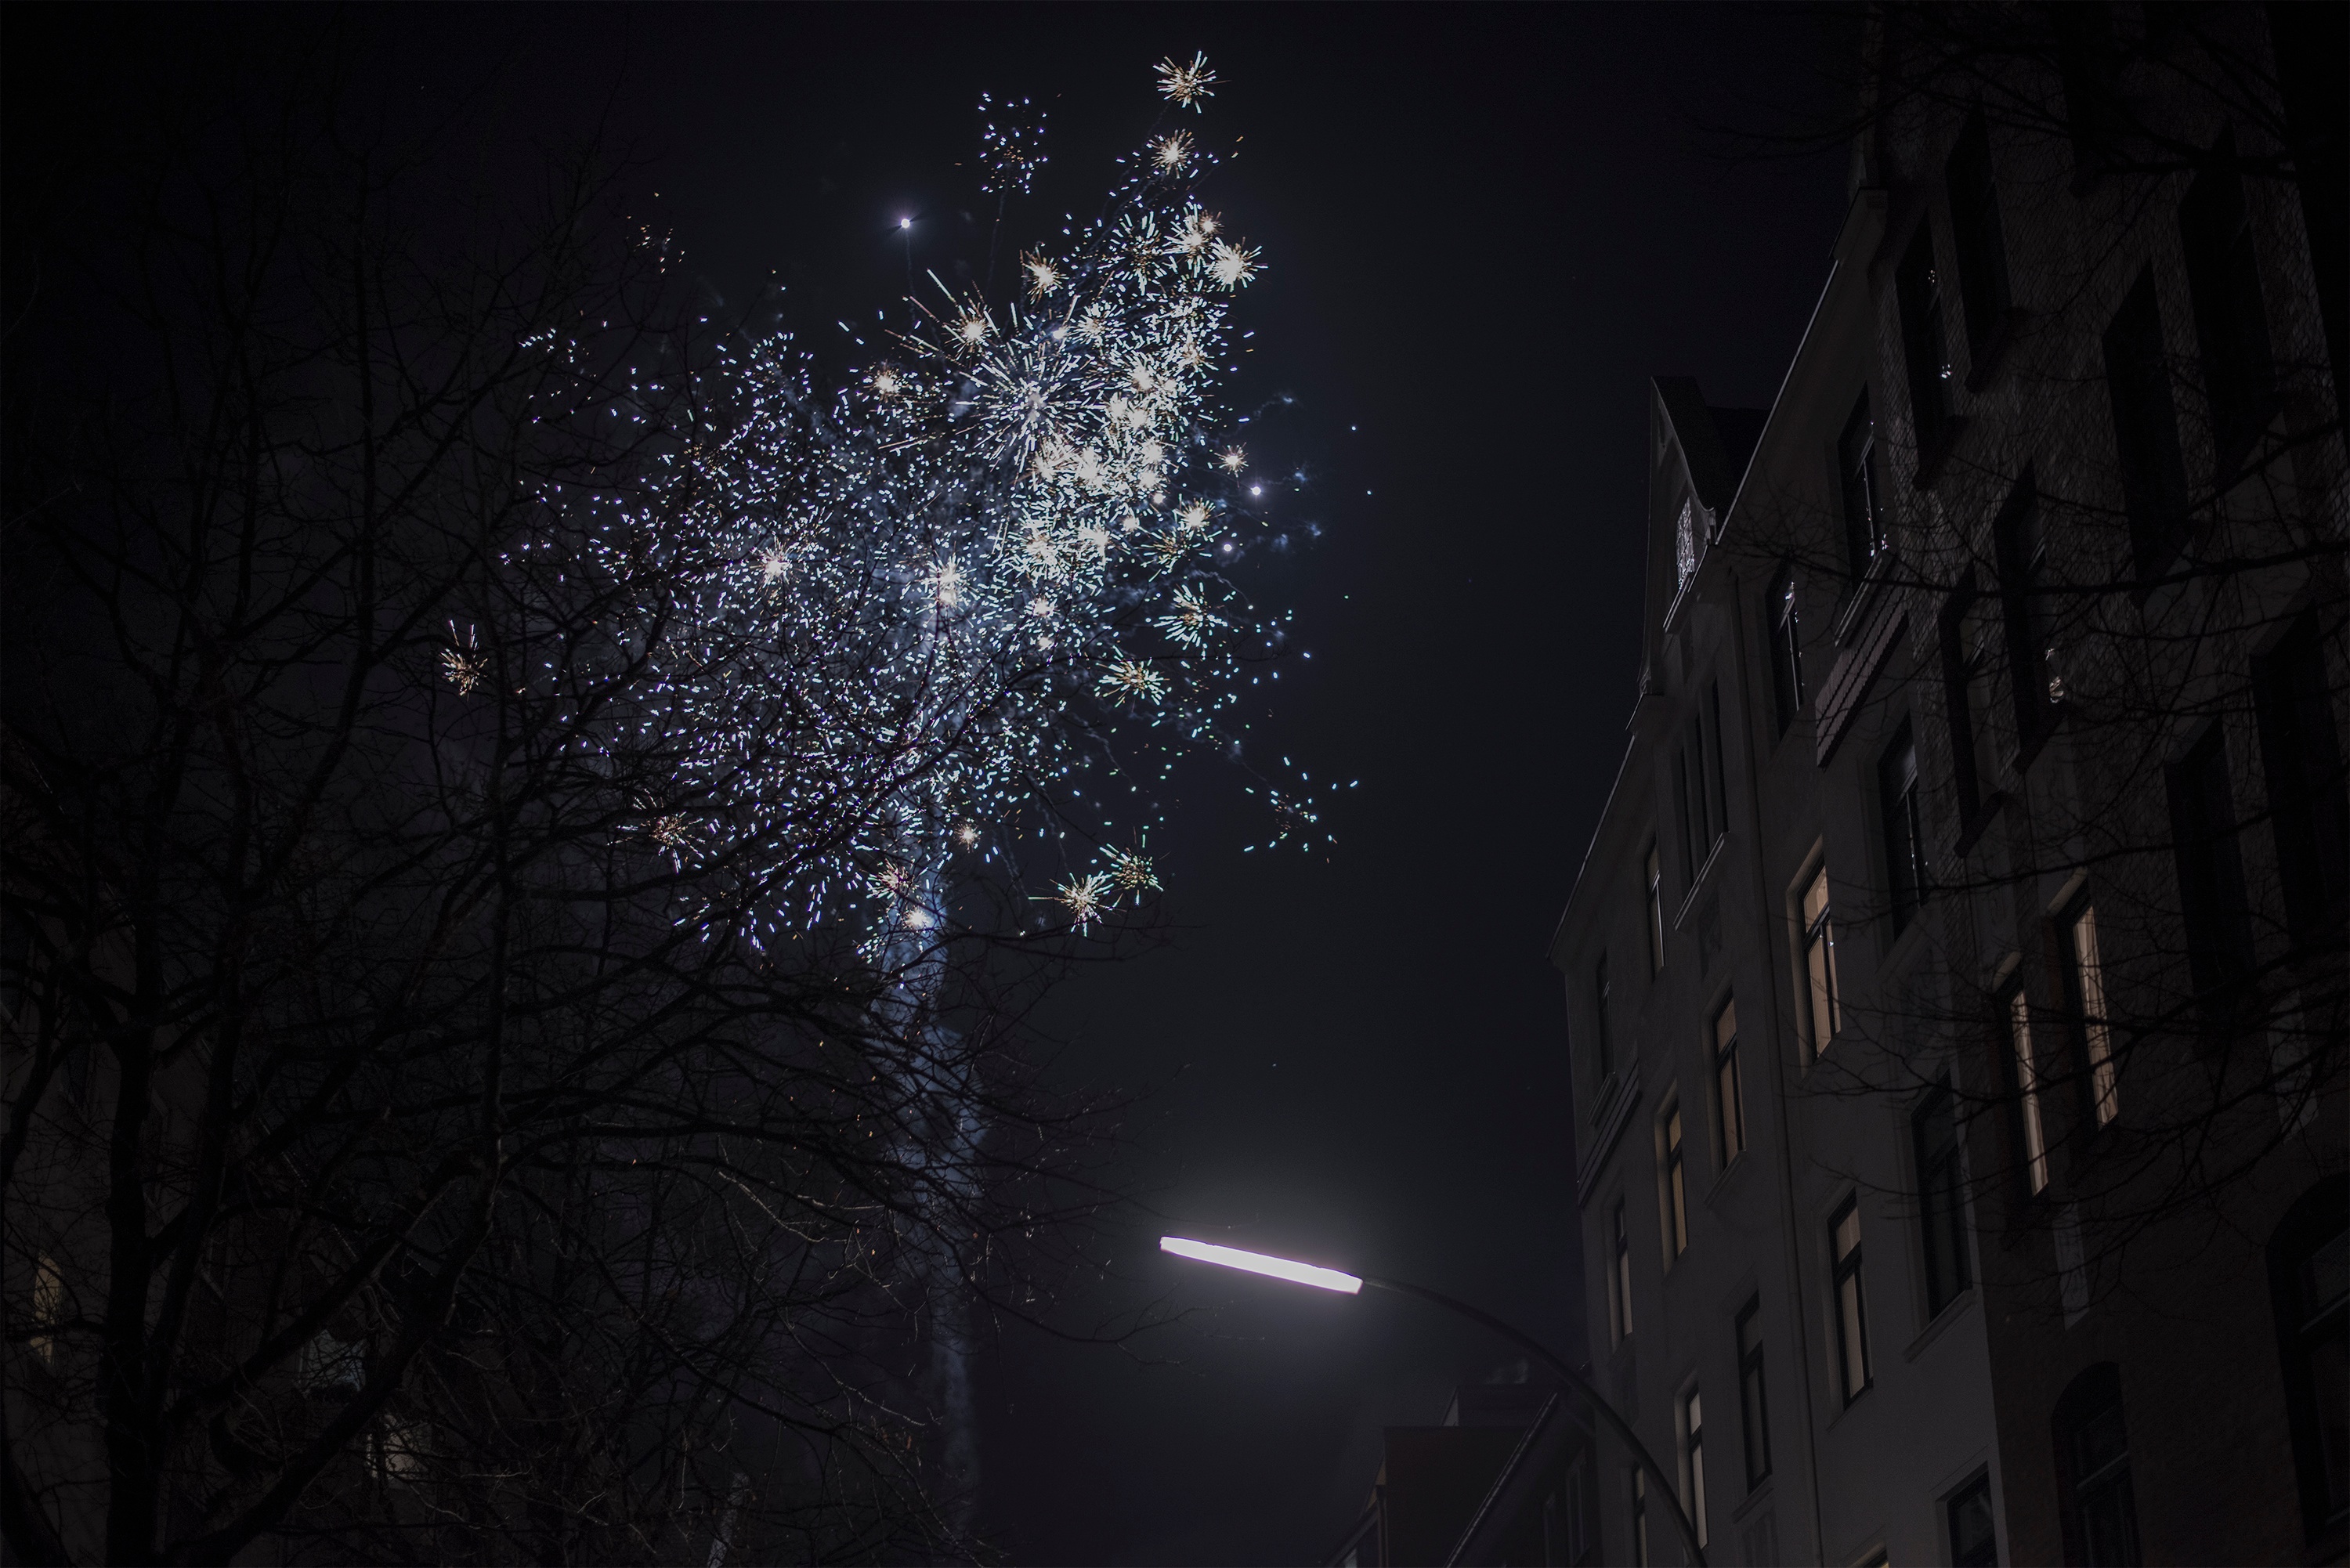
light, night, darkness, moonlight, fireworks, midnight